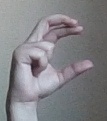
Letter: thal